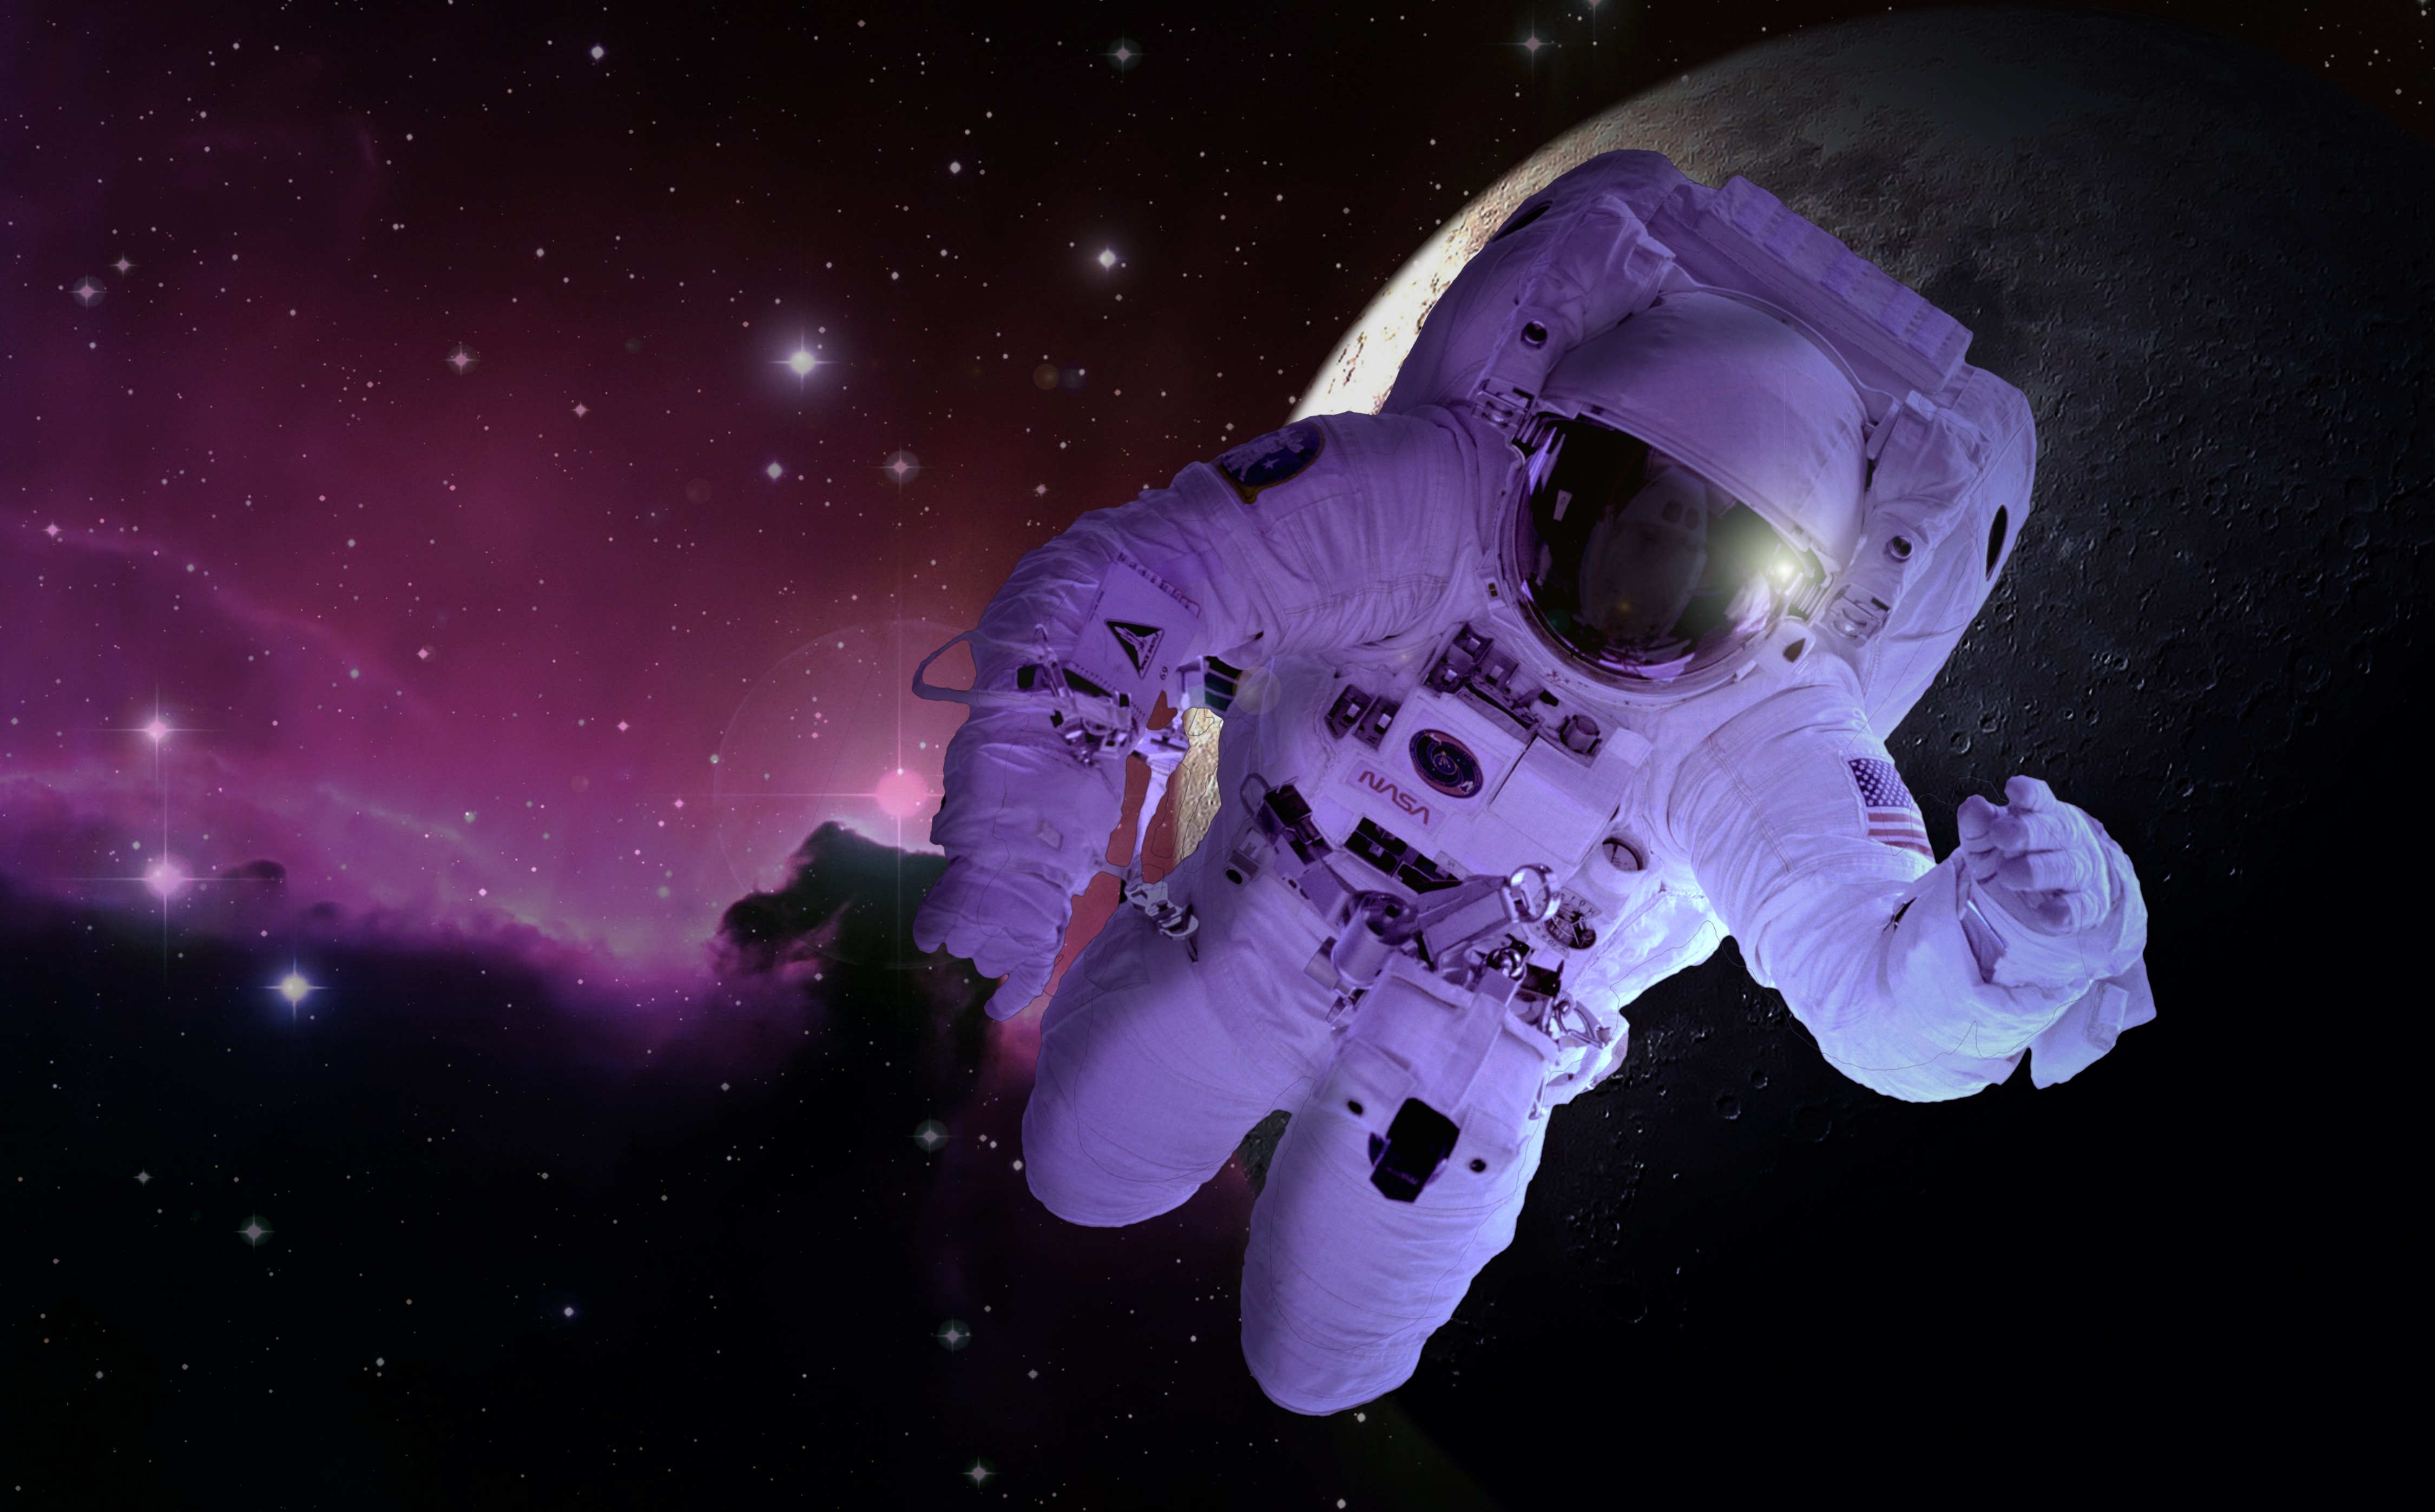
technology, star, atmosphere, space, float, moon, globe, astronaut, outer space, research, science, astronomy, earth, illustration, planet, cosmonaut, screenshot, forward, space travel, astronomical object, weightless, computer wallpaper, space walk